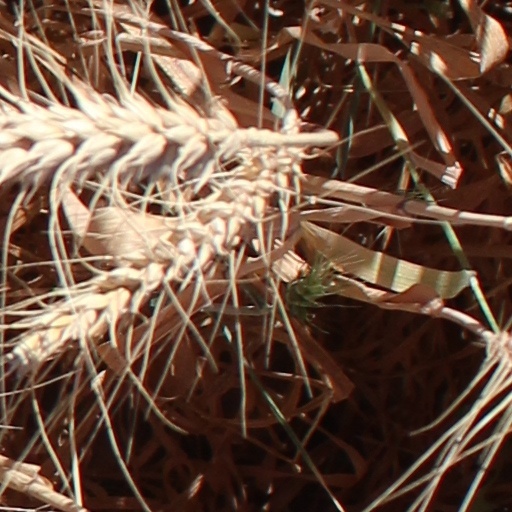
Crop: wheat